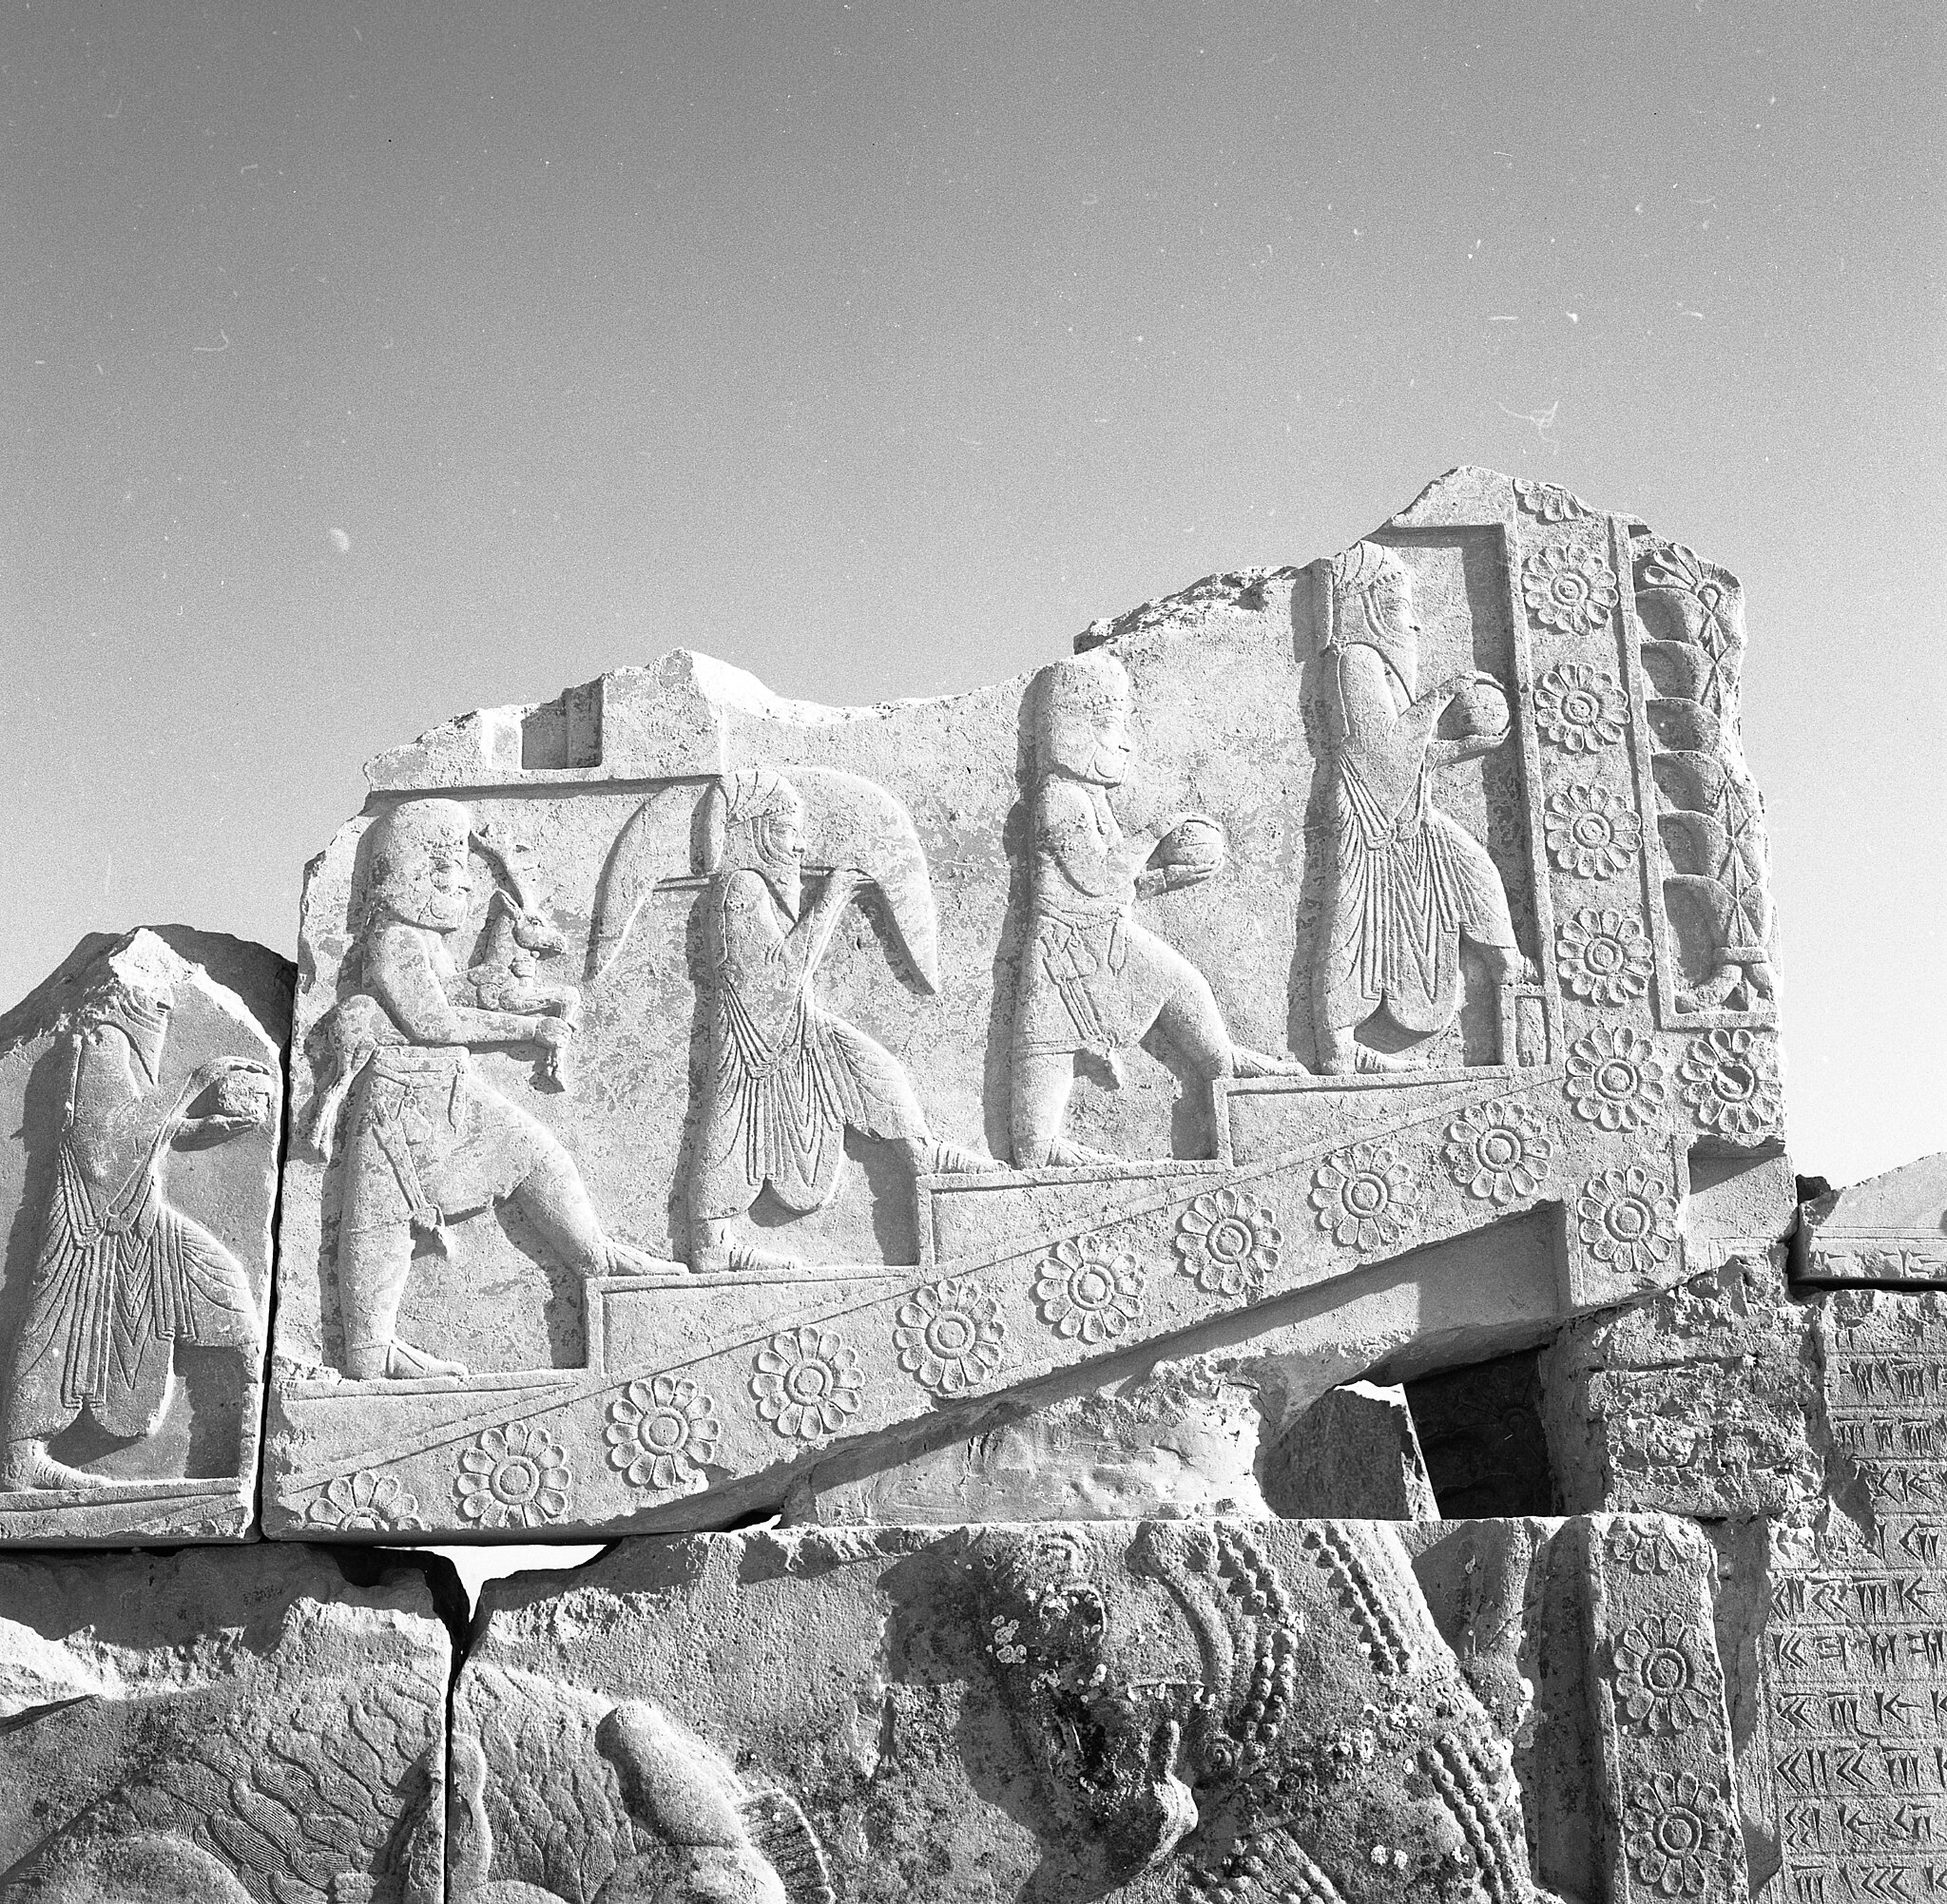
Title: חורבות פרספוליס
Description: Persepolis (Iran) Antiquities
Date: 1968
Categories: Meitar Collection, Items with VRTS permission confirmed, Information field template with formatting, Pages with complex technique templates, Files from the National Library of Israel, 1968 in Persepolis, Achaemenids warriors, Photographs by Benno Rothenberg, Reliefs of gift-bearing delegations in Persepolis, Northern staircase of Artaxerxes I Palace